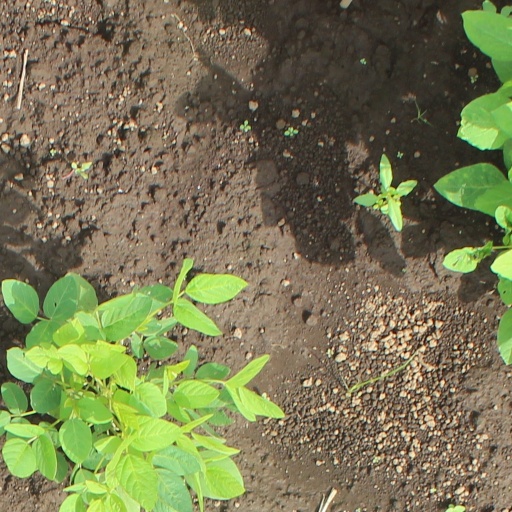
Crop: soybean